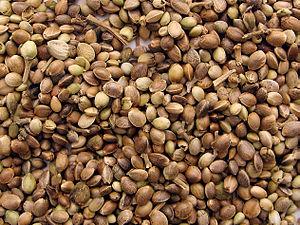
Le cannabis est un genre botanique qui rassemble des plantes annuelles de la famille des Cannabaceae. Ce sont toutes des plantes originaires d'Asie centrale ou d'Asie du Sud. La classification dans ce genre est encore discutée. Selon la majorité des auteurs il contiendrait une seule espèce, le Chanvre cultivé, parfois subdivisée en plusieurs sous-espèces, généralement sativa, indica et ruderalis, tandis que d'autres considèrent que ce sont de simples variétés. Les plantes riches en fibres et pauvres en Tétrahydrocannabinol donnent le « chanvre agricole » qui pousse dans les pays tempérés, exploité pour ses sous-produits aux usages industriels variés, tandis que le « chanvre indien », qui pousse en climat équatorial, est au contraire très riche en résine et exploité surtout pour ses propriétés médicales et psychotropes.